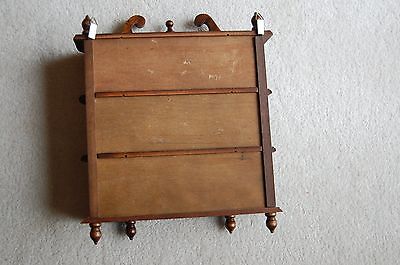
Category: cabinet